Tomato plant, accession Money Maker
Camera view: tilt-top (135 deg); turntable rotation: 180 degrees
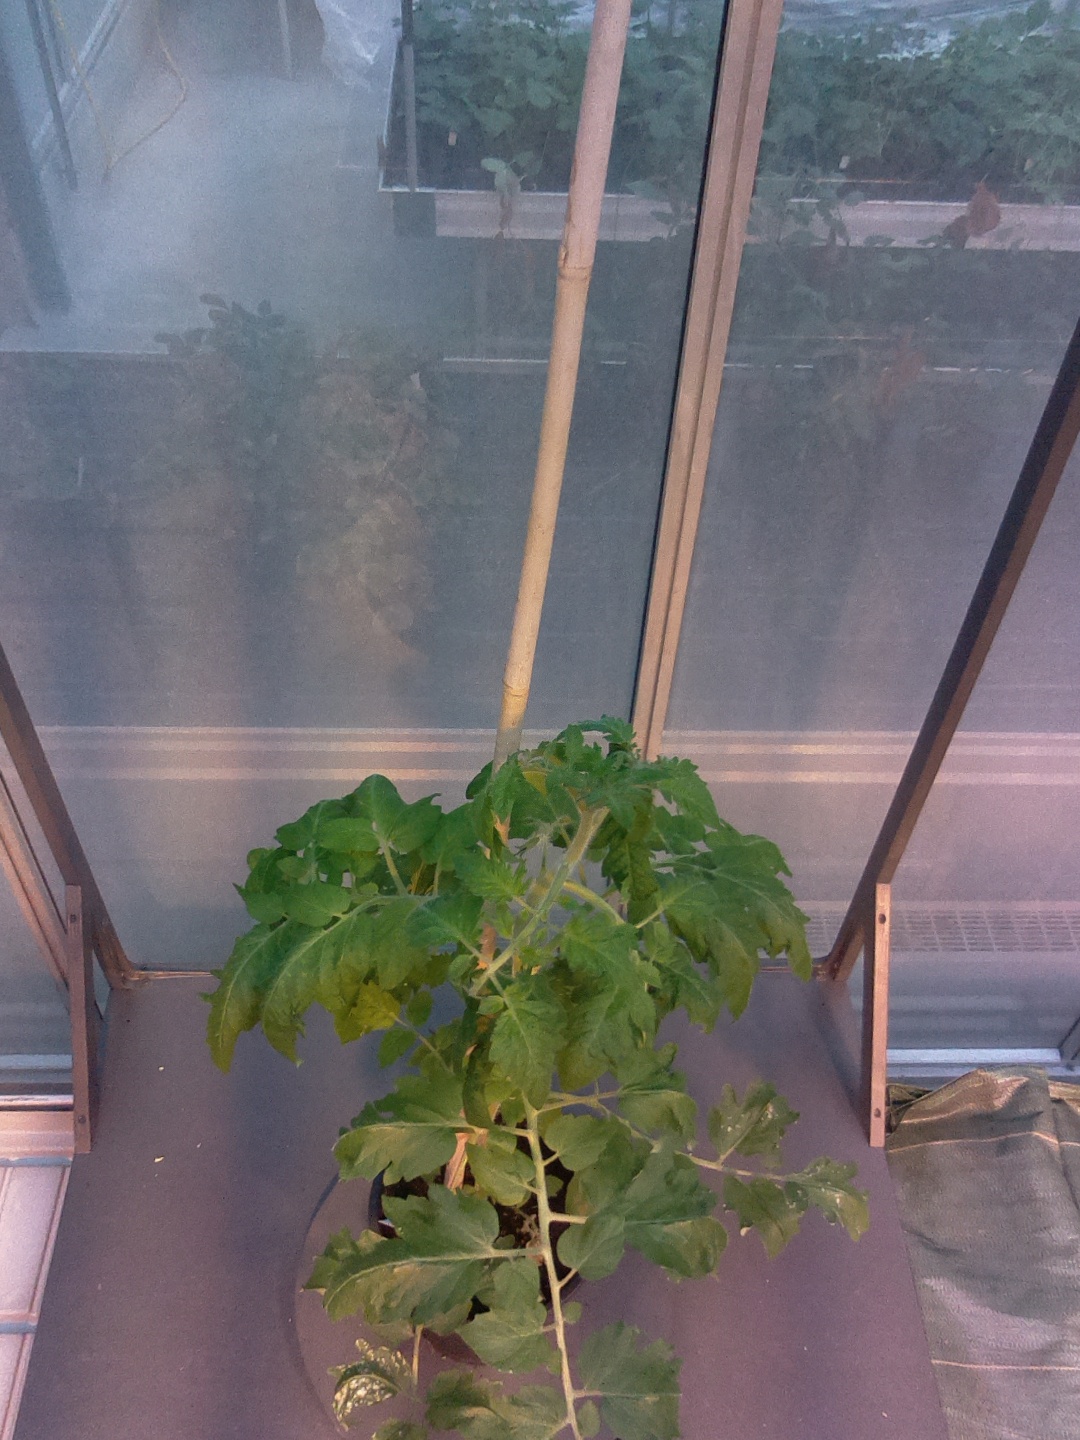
BBCH growth stage 53: 3 inflorescences visible